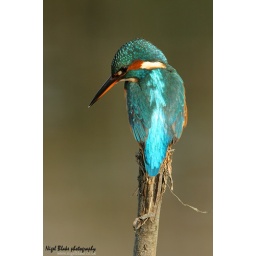
Common Kingfisher Alcedo atthis a female bird perched on a branch above water. Img_7356